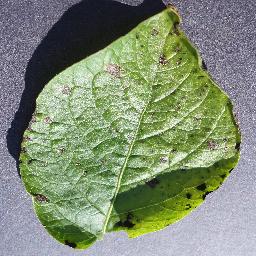
Label: Potato___Early_blight